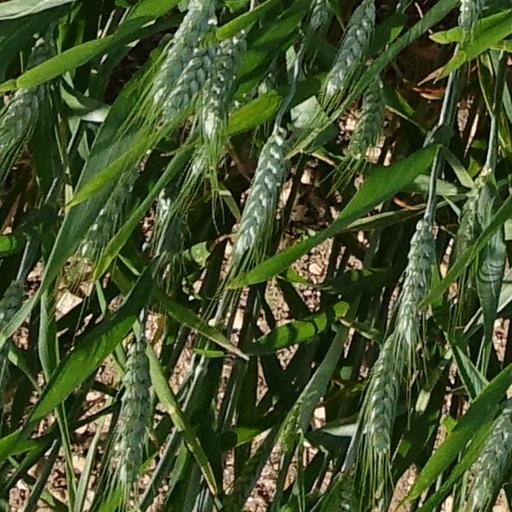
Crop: wheat